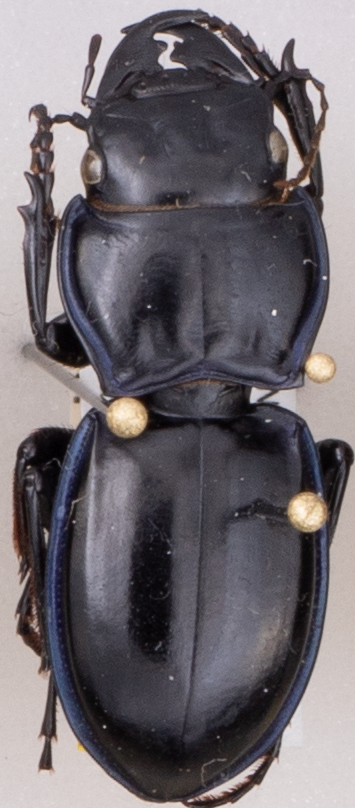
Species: Pasimachus elongatus
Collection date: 2022-08-31
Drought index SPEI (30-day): -1.22
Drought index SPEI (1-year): -0.372
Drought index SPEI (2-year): -0.32